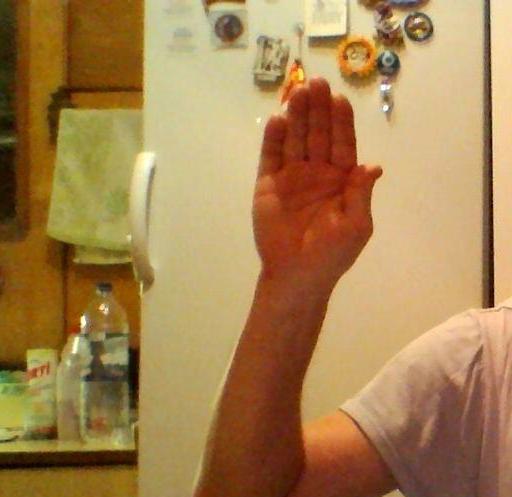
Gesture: stop